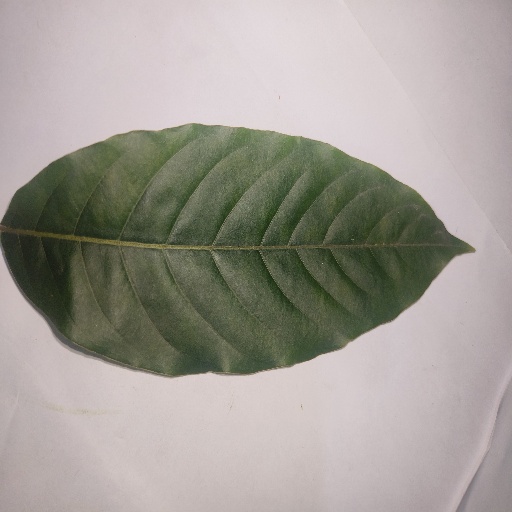
Species: HariTaki
Leaf condition: Healthy Leaf